Khmer architecture

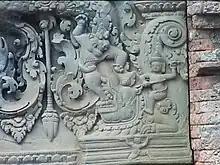
The corner of a lintel on one of the brick towers at Bakong shows a man riding on the back of a makara that in turn disgorges another monster.

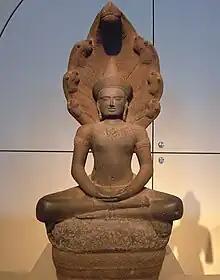
Mucalinda, the nāga king who shielded Buddha as he sat in meditation, was a favorite motif for Cambodian Buddhist sculptors from the 11th century. This statue is dated between 1150 and 1175 CE.

Angkorean stairs are notoriously steep. Frequently, the length of the riser exceeds that of the tread, producing an angle of ascent somewhere between 45 and 70 degrees. The reasons for this peculiarity appear to be both religious and monumental. From the religious perspective, a steep stairway can be interpreted as a "stairway to heaven", the realm of the gods. "From the monumental point of view", according to Angkor-scholar Maurice Glaize, "the advantage is clear – the square of the base not having to spread in surface area, the entire building rises to its zenith with a particular thrust".